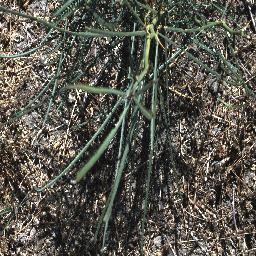
Label: parkinsonia